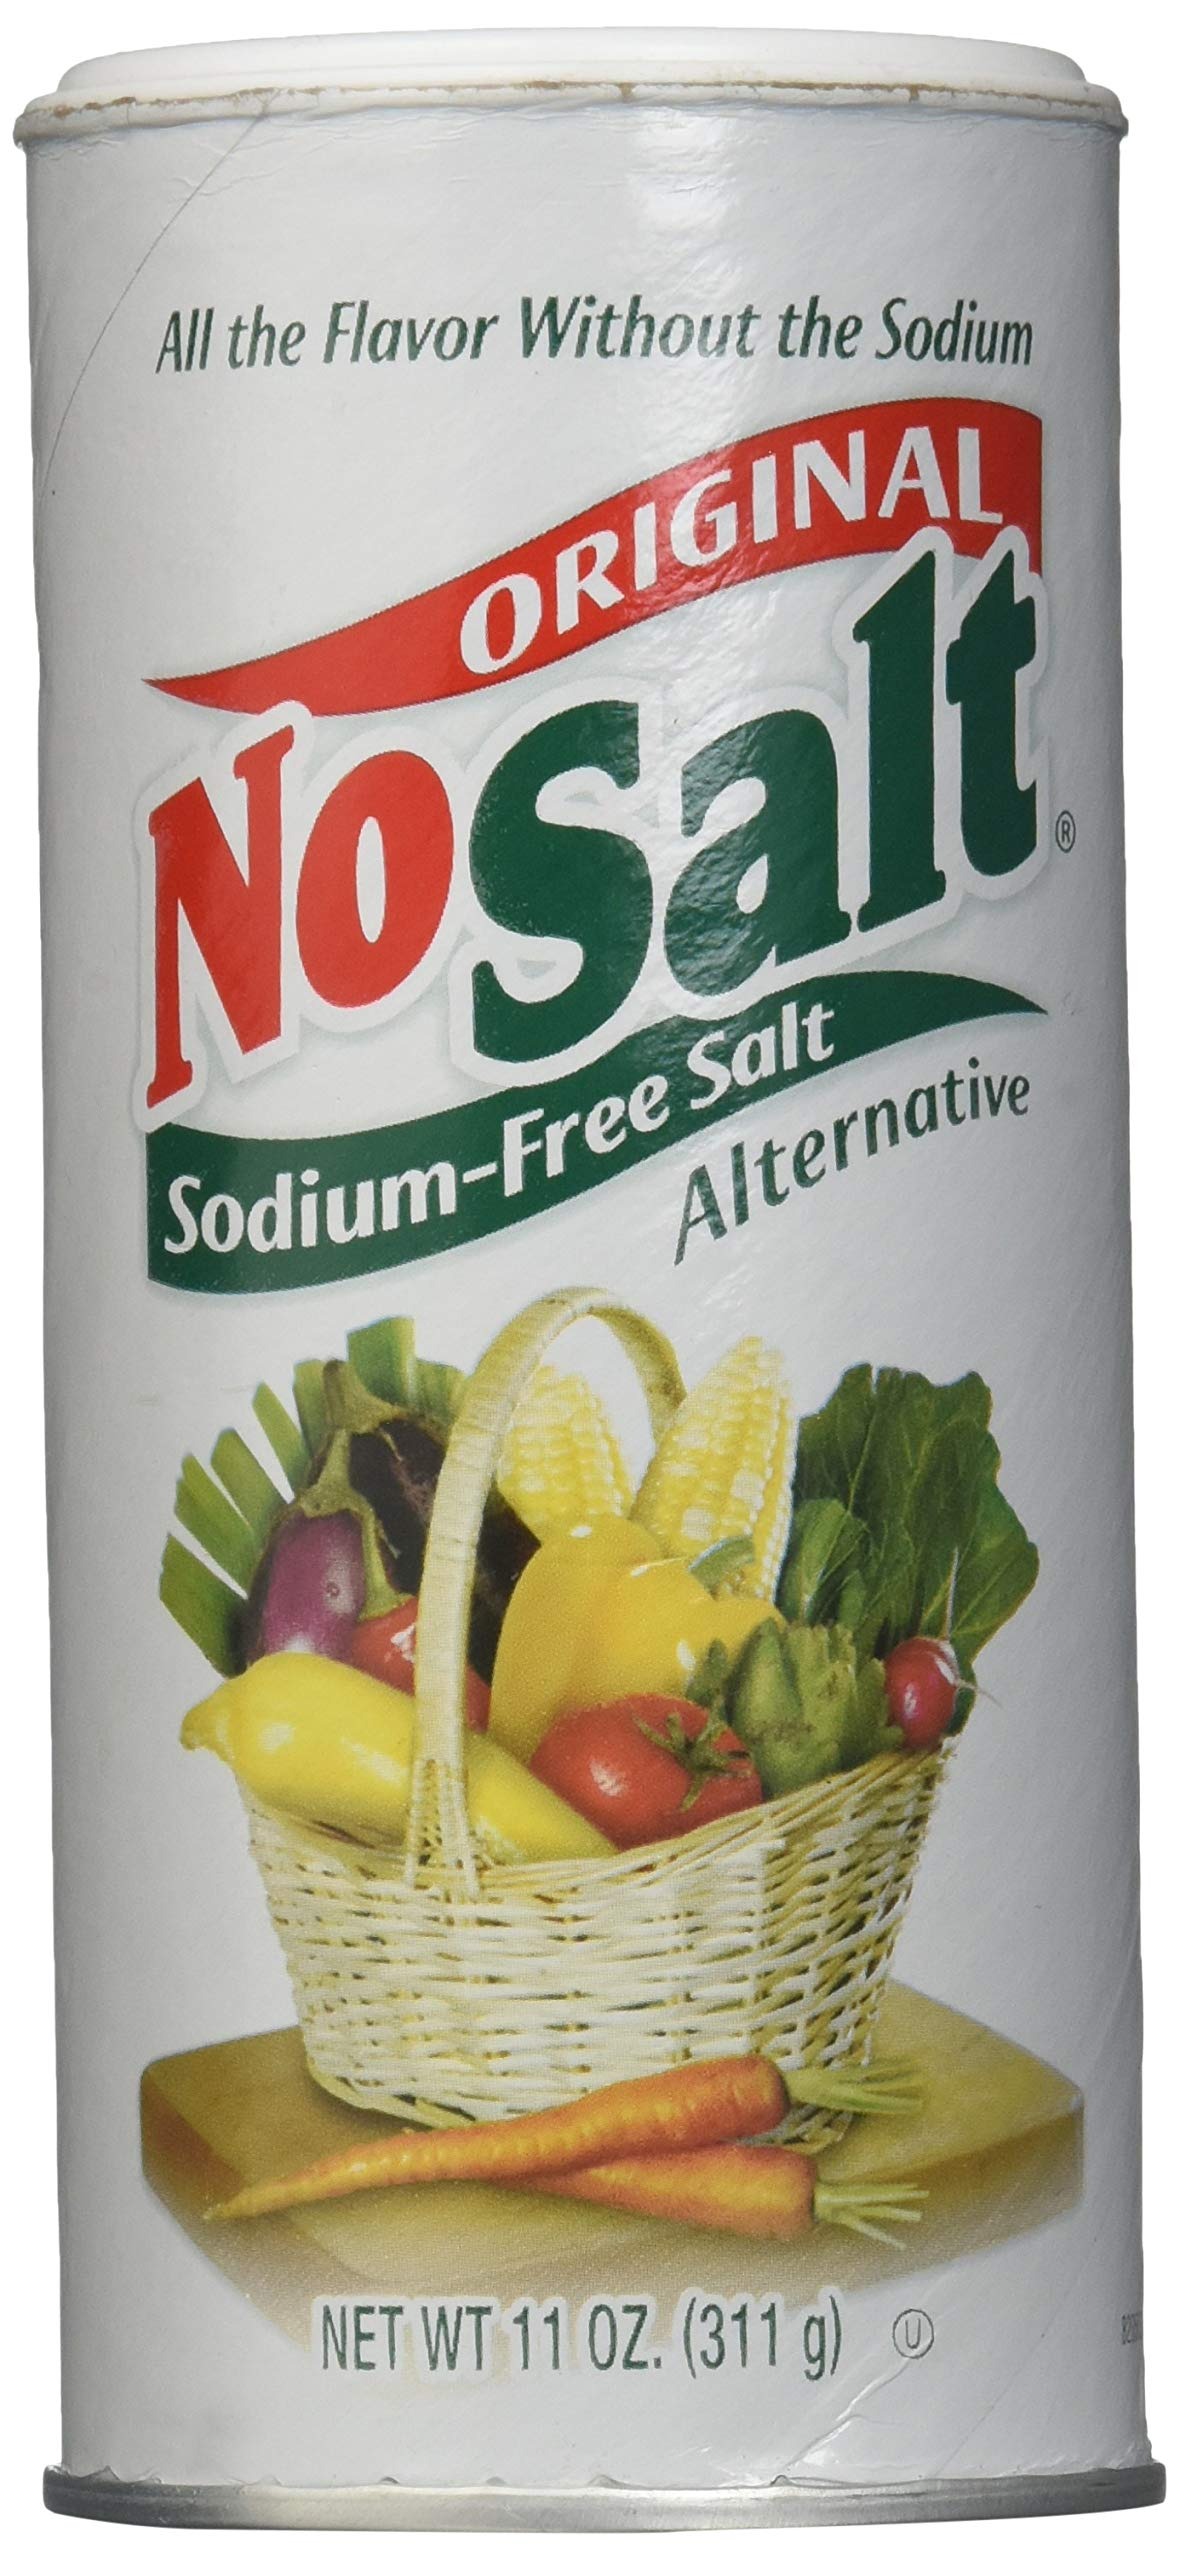
Item Name: No Salt Salt Alternative Salt Alternative
Value: 12.0
Unit: Count

Price: 104.49